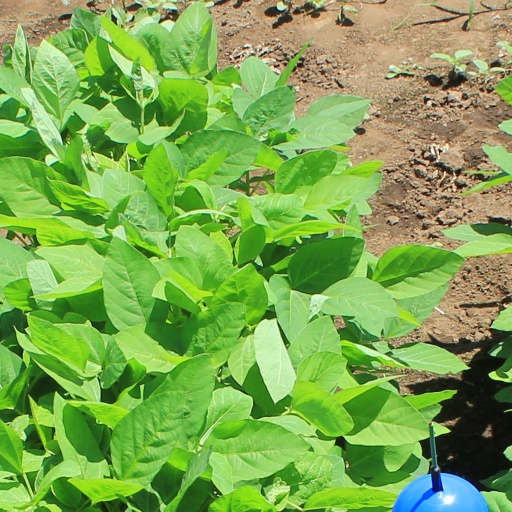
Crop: soybean